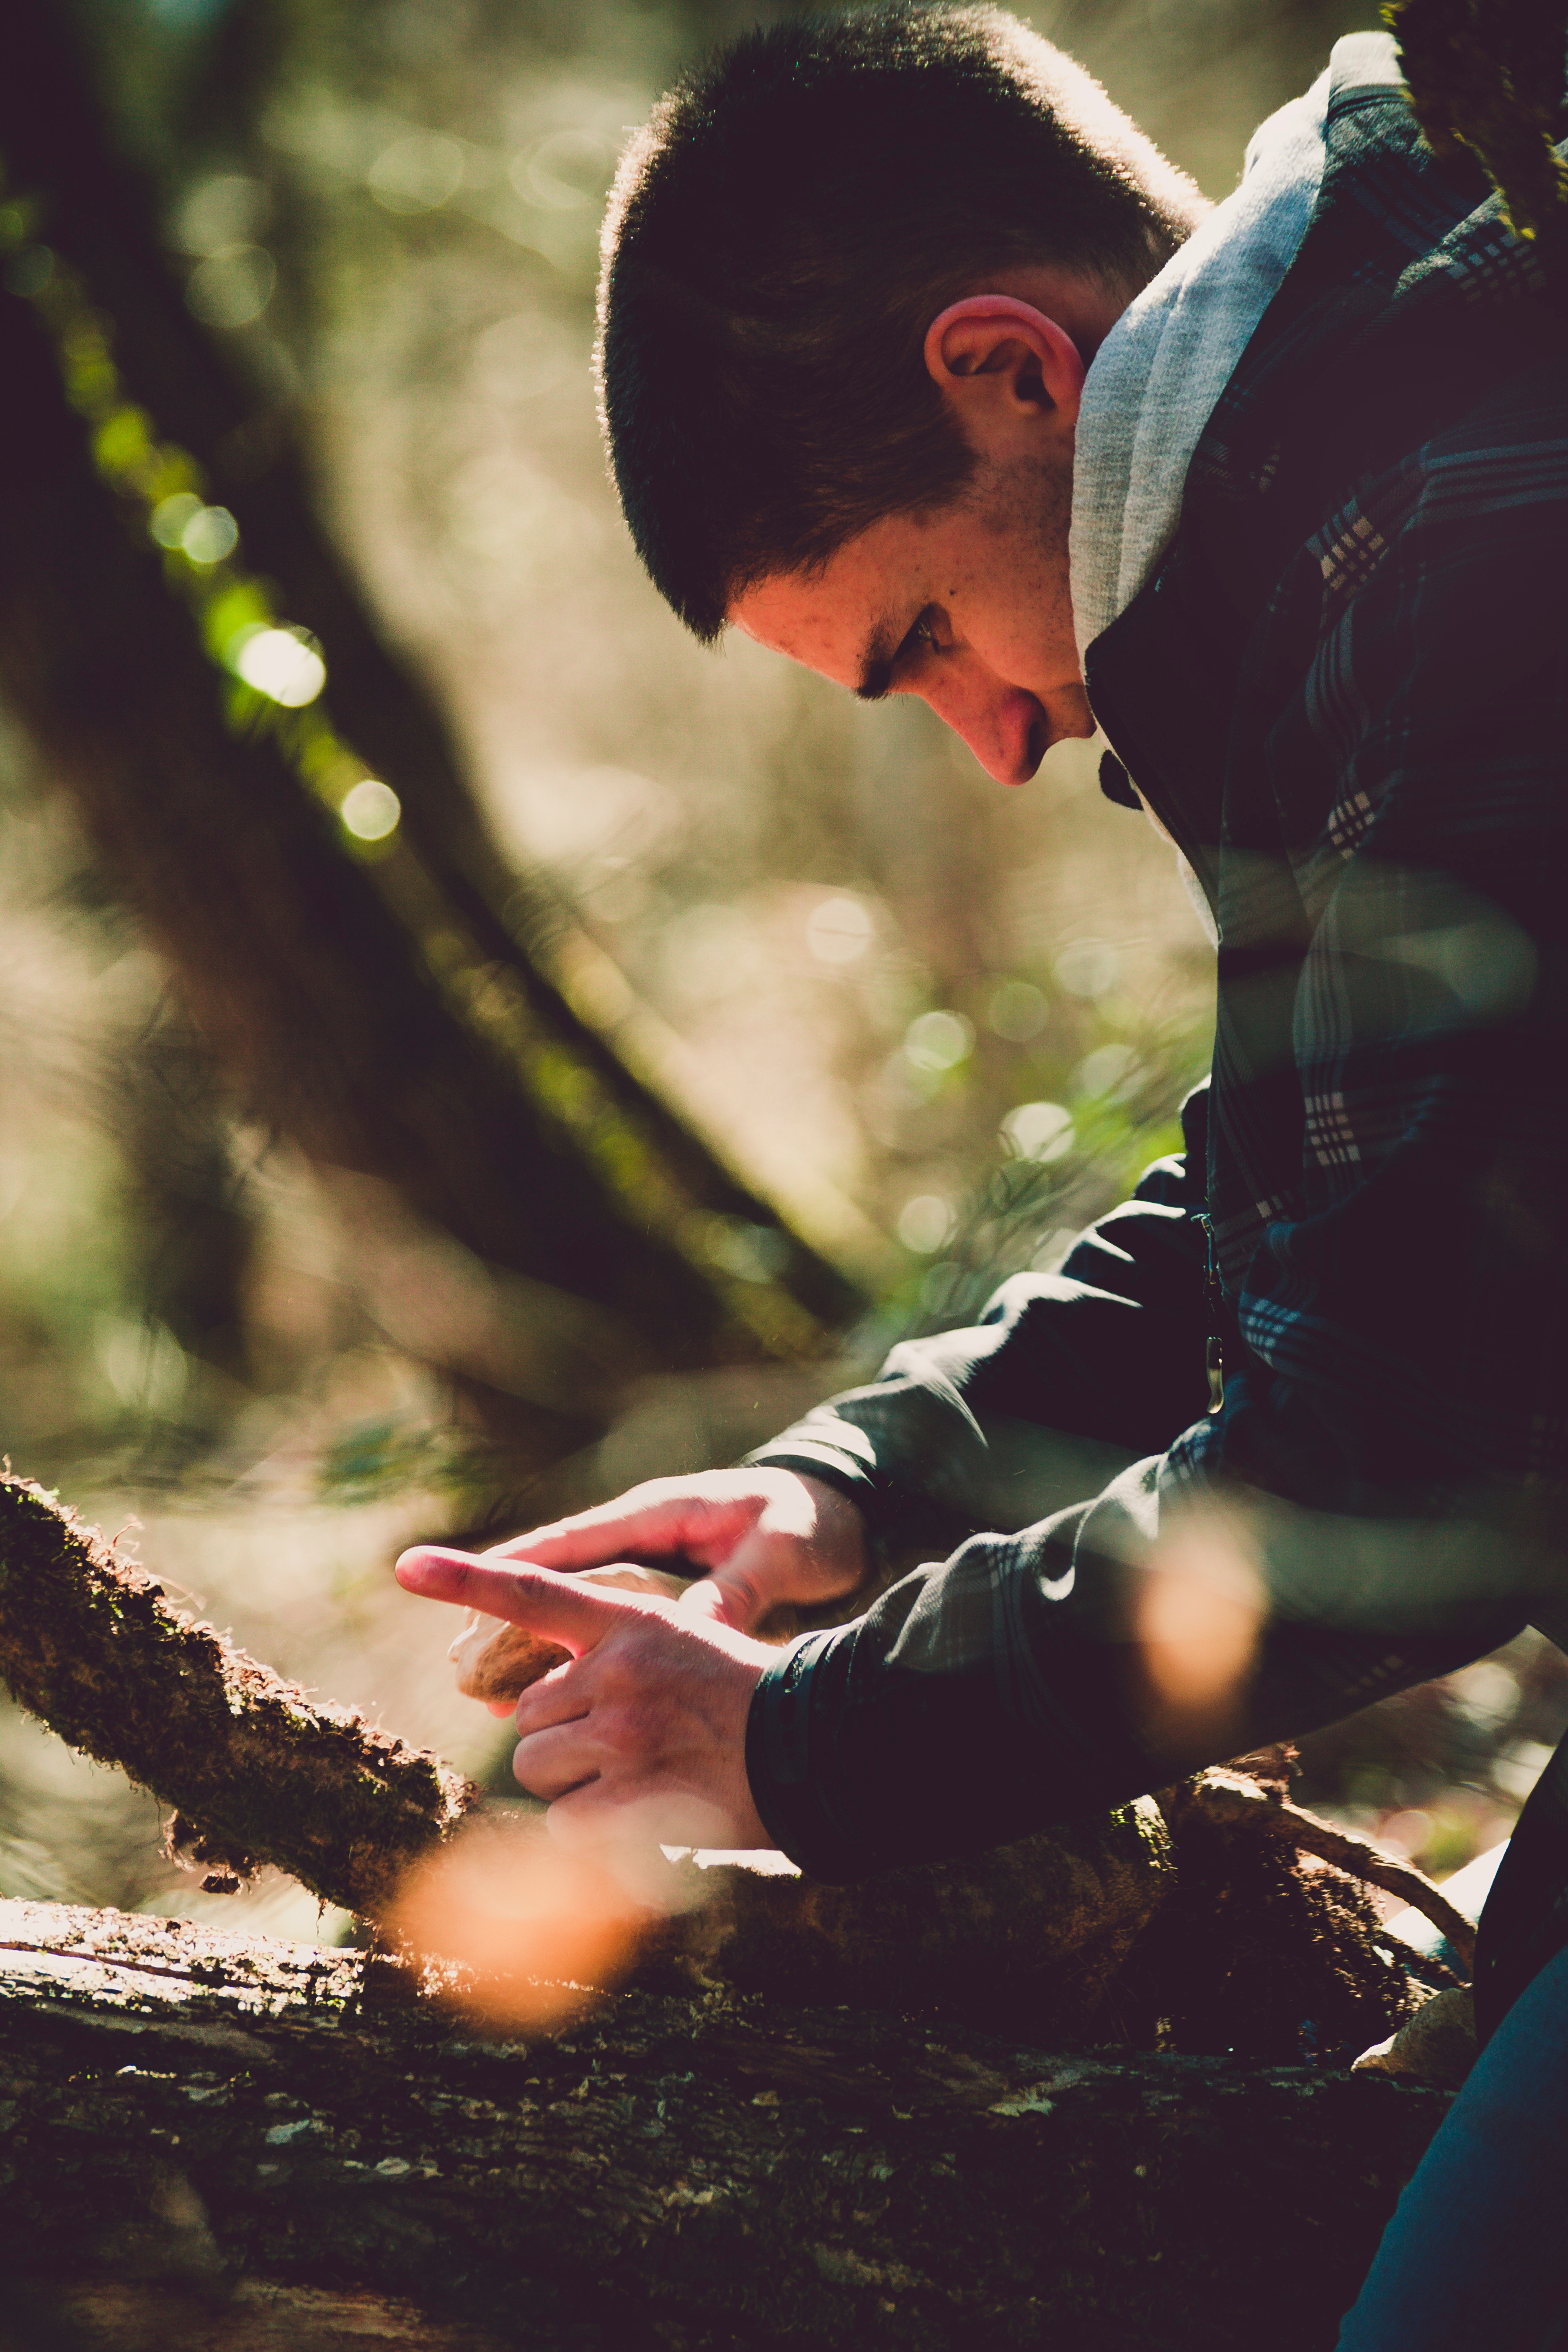
tree, hand, photography, branch, plant, smile